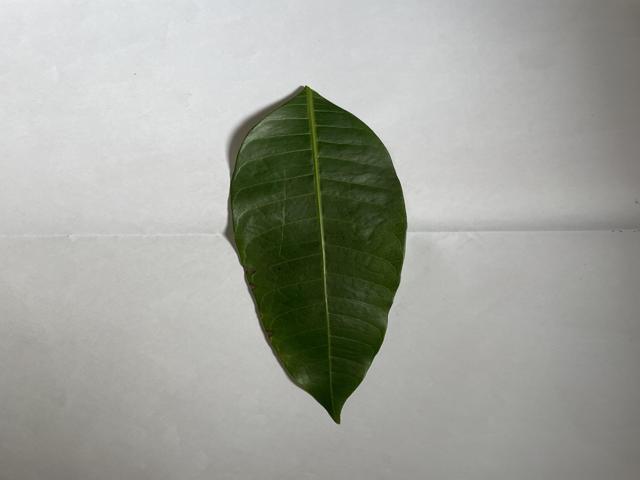
Mango leaf variety: Himsagar